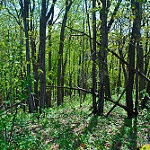
Scene: Outdoor